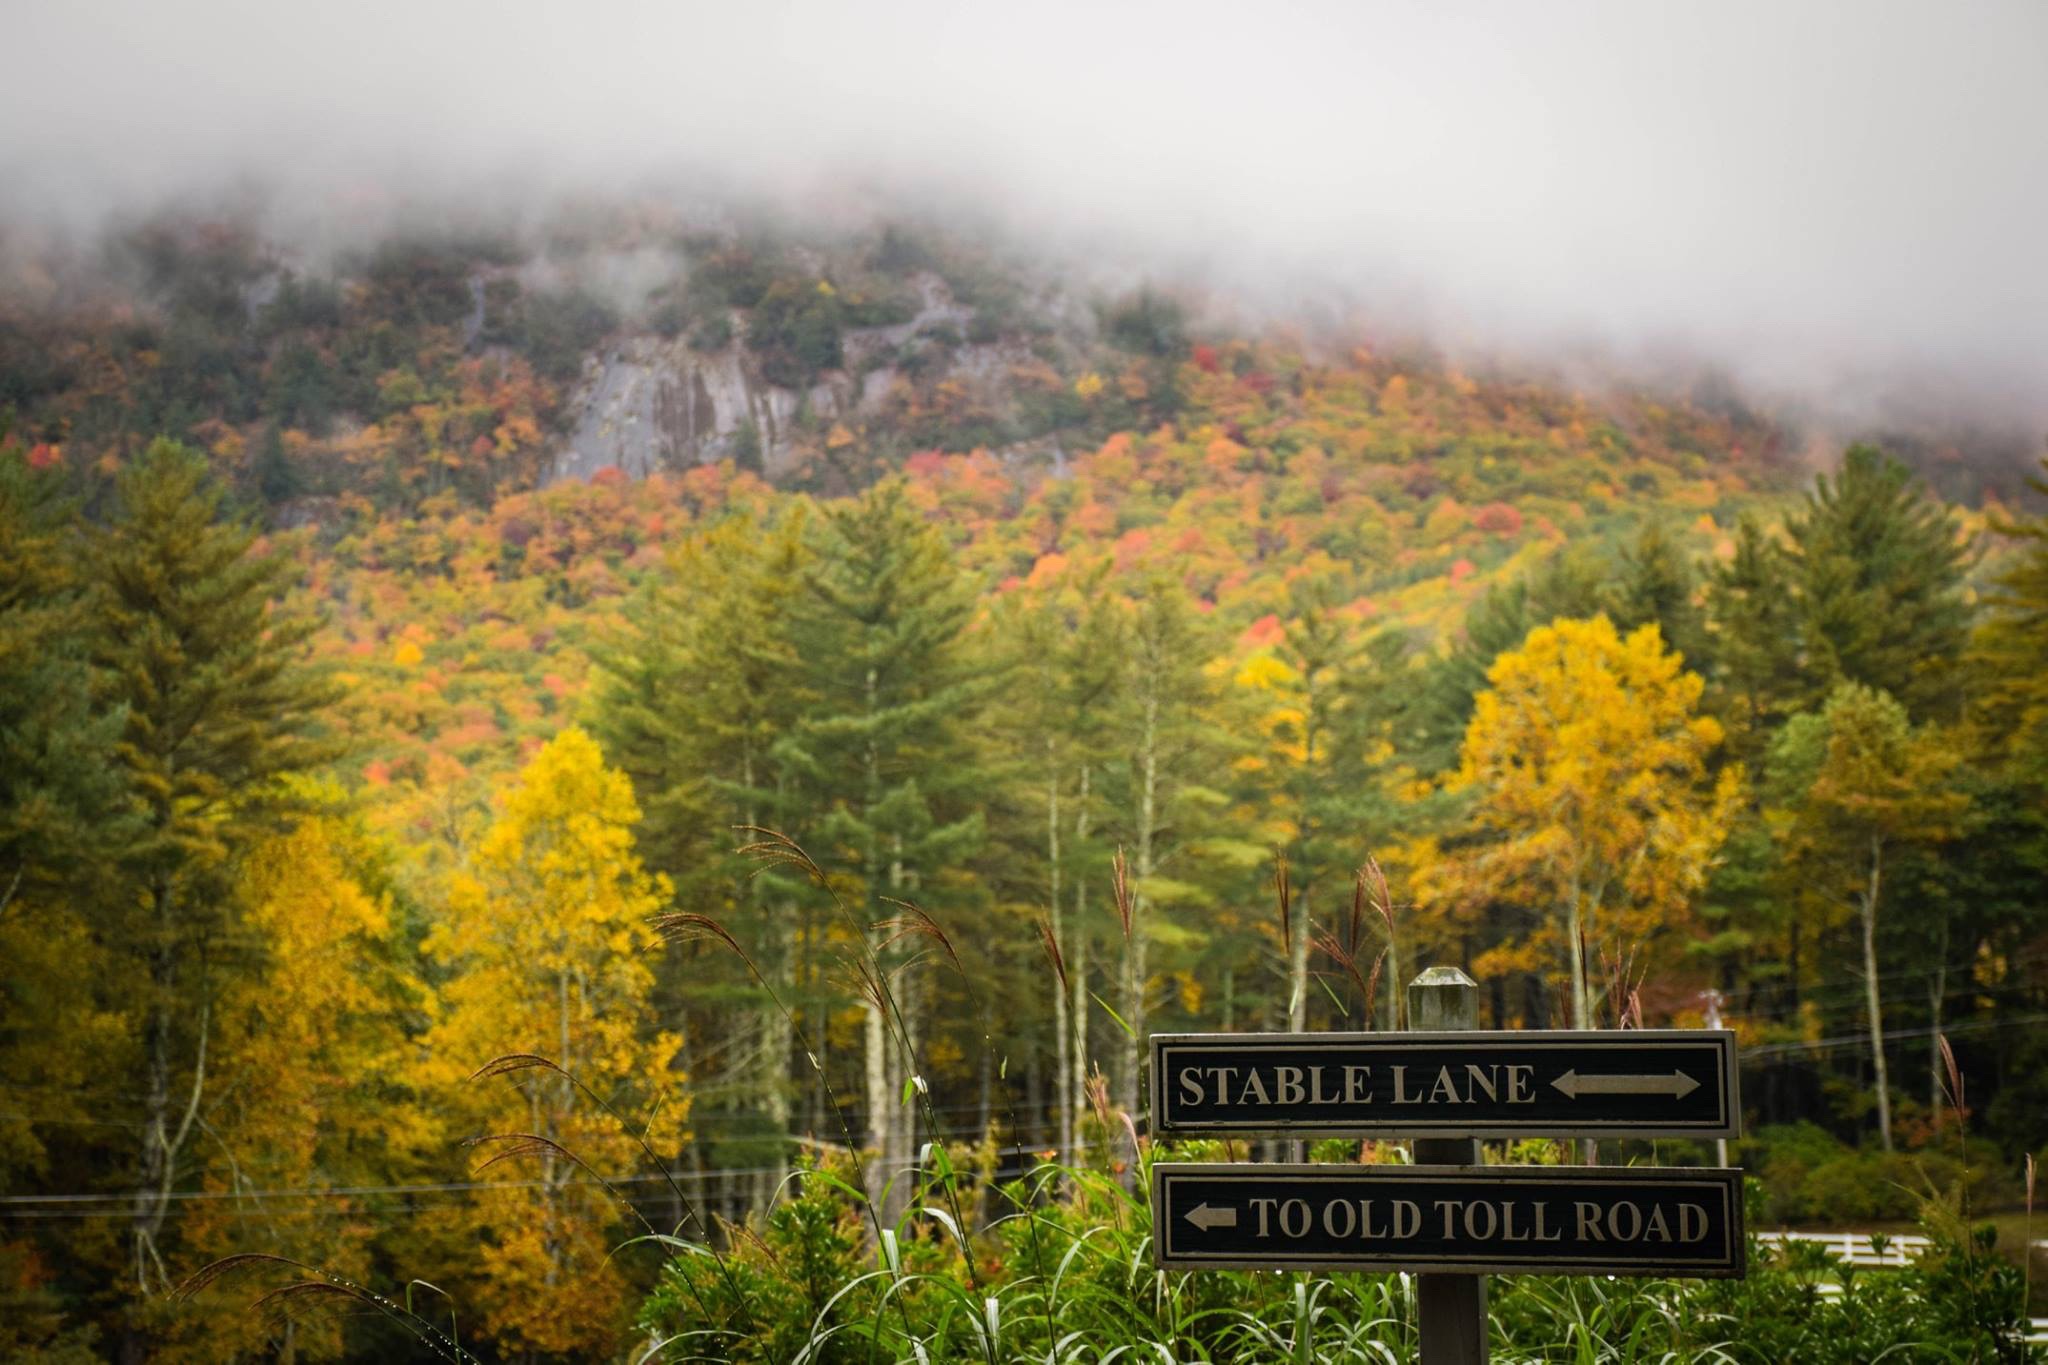
landscape, tree, nature, forest, wilderness, mountain, plant, morning, leaf, flower, autumn, season, woodland, habitat, ecosystem, rural area, atmospheric phenomenon, woody plant